Marie Emmanuel Augustin Savard

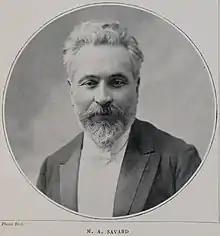

Marie Emmanuel Augustin Savard (15 May 1861, Paris – 6 December 1942, Lyons) was a French composer.